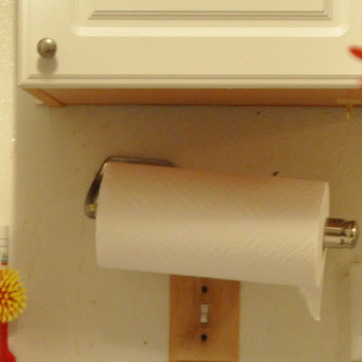
Material: paper